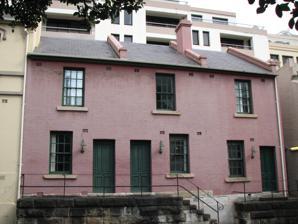
Building: 61-65 Harrington Street, The Rocks
Country: Australia
Year built: 1870
Historic site in New South Wales, Australia 61–65 Harrington Street, The Rocks 61–65 Harrington Street, The Rocks, New South Wales Location 61-65 Harrington Street, The Rocks , City of Sydney , New South Wales , Australia Coordinates 33°51′35″S 151°12′28″E / 33.8598°S 151.2078°E / -33.8598; 151.2078 Built 1870– Owner Property NSW New South Wales Heritage Register Official name Terrace; Stafford Apartments; 75 Harrington Street; Clocktower Development. Type State heritage (built) Designated 10 May 2002 Reference no. 1602 Type Terrace Category Residential buildings (private) Location of 61–65 Harrington Street, The Rocks in Sydney Show map of Sydney 61-65 Harrington Street, The Rocks (Australia) Show map of Australia 61–65 Harrington Street, The Rocks is a heritage-listed serviced apartments and former terrace house located at 61–65 Harrington Street, in the inner city Sydney suburb of The Rocks in the City of Sydney local government area of New South Wales , Australia. It was built from 1870. It is also known as Stafford Apartments and 75 Harrington Street ; Clocktower Development . The property is owned by Property NSW , an agency of the Government of New South Wales . It was added to the New South Wales State Heritage Register on 10 May 2002. History Between 1788 and 1816, the site which is now 61-65 Harrington Street formed part of the garden of the Colony's Hospital. When the hospital was moved in 1815, this opened up the land for development. The site appears to have been built on by 1822 and by 1835 according to Russell's Survey, it contained an L-shaped building, which is also evident on a sewerage survey from c. 1860 . In 1845, one building was recorded on this site by Council, described as a four-room stone house with a shingled roof in "bad repair". The land was a Town Grant made to William Young; and Young is recorded as the owner by Council in 1851. From 1851 to c. 1870 the site changed hands on several occasions. Between 1867 and 1871 however, the earlier house was demolished. In 1871 the site is recorded as containing three two storey brick terrace houses with slate roofs. These are the terraces which remain on the site. Behind each of the houses was a divided yard which contained single storey buildings which abutted the main buildings. Behind these in the two northernmost yards were additional sheds and outhouses, though the exact form of these buildings is no known. In 1876, the buildings currently known as 61–65 Harrington St were numbered as 17–21 Harrington Street. The numbering again changed in 1889 to 23–27 Harrington Street. In 1900 the NSW Government resumed the site and buildings which were tenanted as residential units until the 1970s. The current numbering was brought into effect in 1924. The terrace is now part of the Clocktower development designed by Michael Dysart, Architects, which comprises 55 serviced apartments, 35 shops, commercial office space and a car park, constructed 1986–89. The apartments are known as the Rendezvous Hotel. Description 61–65 Harrington Street is a mid-Victorian terrace, built c. 1870 , of three houses of two storeys raised from the road on a stone wall. The brickwork has been painted. The group forms a complement to Nos 42-52 Harrington Street, almost directly opposite, with the same flattened arch decoration above the windows and doors. The window pattern varies in each house, twelve pane double hung being the most common. The steeply pitched roof is covered with corrugated iron . Style: Mid Victorian Terrace; Storeys: Two; Facade: Brick; Roof Cladding: Iron (probably slate originally). Potential Archaeological Resource. Modifications and dates 1986/87: The facades of the terrace were restored as part of the Clocktower development. The iron on the roofs was replaced by slate, thought to be the original roofing material. Further research should be undertaken on the date of construction of the building and the extent of original fabric remaining. There is no evidence that the underfloor deposits have been disturbed, leaving a possible archaeological resource. Heritage listing As at 31 March 2011, These terraces and site are of State heritage significance for their historical and scientific cultural values. The site and building are also of State heritage significance for their contribution to The Rocks area which is of State Heritage significance in its own right. The site has historical significance as part of the Colony's hospital site in 1807, and as part of the 19th century housing stock in The Rocks. The terrace has aesthetic significance as part of a strong visual precinct of buildings with Nos. 55–59 & 67–71, and Nos. 42–52 and the Harbour Rocks Hotel on the other side of the street, and also relates to the buildings at 39–47 Argyle Street. There is a potential archaeological resource remaining in the underfloor area of this site with significant research value into the hospital garden and subsequent site development. This has the potential to add to knowledge about the history of settlement in this area, the earliest European settlement in Australia. Terrace was listed on the New South Wales State Heritage Register on 10 May 2002 having satisfied the following criteria. The place is important in demonstrating the course, or pattern, of cultural or natural history in New South Wales. These terraces and site are of State heritage significance for their historical and scientific cultural values. The site and building are also of State heritage significance for their contribution to The Rocks area which is of State Heritage significance in its own right. The site has historical significance as part of the Colony's hospital site in 1807, and as part of the 19th century housing stock in The Rocks. The terrace has aesthetic significance as part of a strong visual precinct of buildings with Nos. 55–59 & 67–71, and Nos. 42–52 and the Harbour Rocks Hotel on the other side of the street, and also relates to the buildings at 39–47 Argyle Street. The place has potential to yield information that will contribute to an understanding of the cultural or natural history of New South Wales. There is a potential archaeological resource remaining in the underfloor area of this site with significant research value into the hospital garden and subsequent site development. This has the potential to add to knowledge about the history of settlement in this area, the earliest European settlement in Australia. The Rocks is an archaeologically sensitive area and there is potential at this site for archaeological features and deposits from all stages of development. While evidence from the hospital is likely to be ephemeral and possibly disturbed it would be of State Significance. See also Australian residential architectural styles References